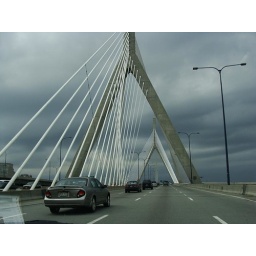
The marvelous bridge in Boston, United States. The clouds just around the threshold to start pouring.